Moscow Monorail

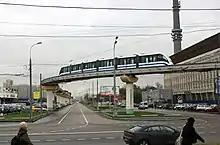
Akademika Korolyova street (2011)

The decree 866-PP issued by the Moscow Government on 14 October 2003 described in detail the procedure of launching the monorail and provided the technical parameters. The deadline of 24 October was set to form the acceptance committee. On 11 November, the name of the MMTS Expocentre terminal was changed to "Ulitsa Sergeya Eisensteina". On 21 November, special construction codes were established that restricted digging trenches, laying utilities, construction of building foundations, tunnelling works and other interferences in the strip of land adjacent to the monorail. The borders of this strip were demarcated as from the monorail supports. Restrictions were also imposed on work that lowers the groundwater within from the monorail.